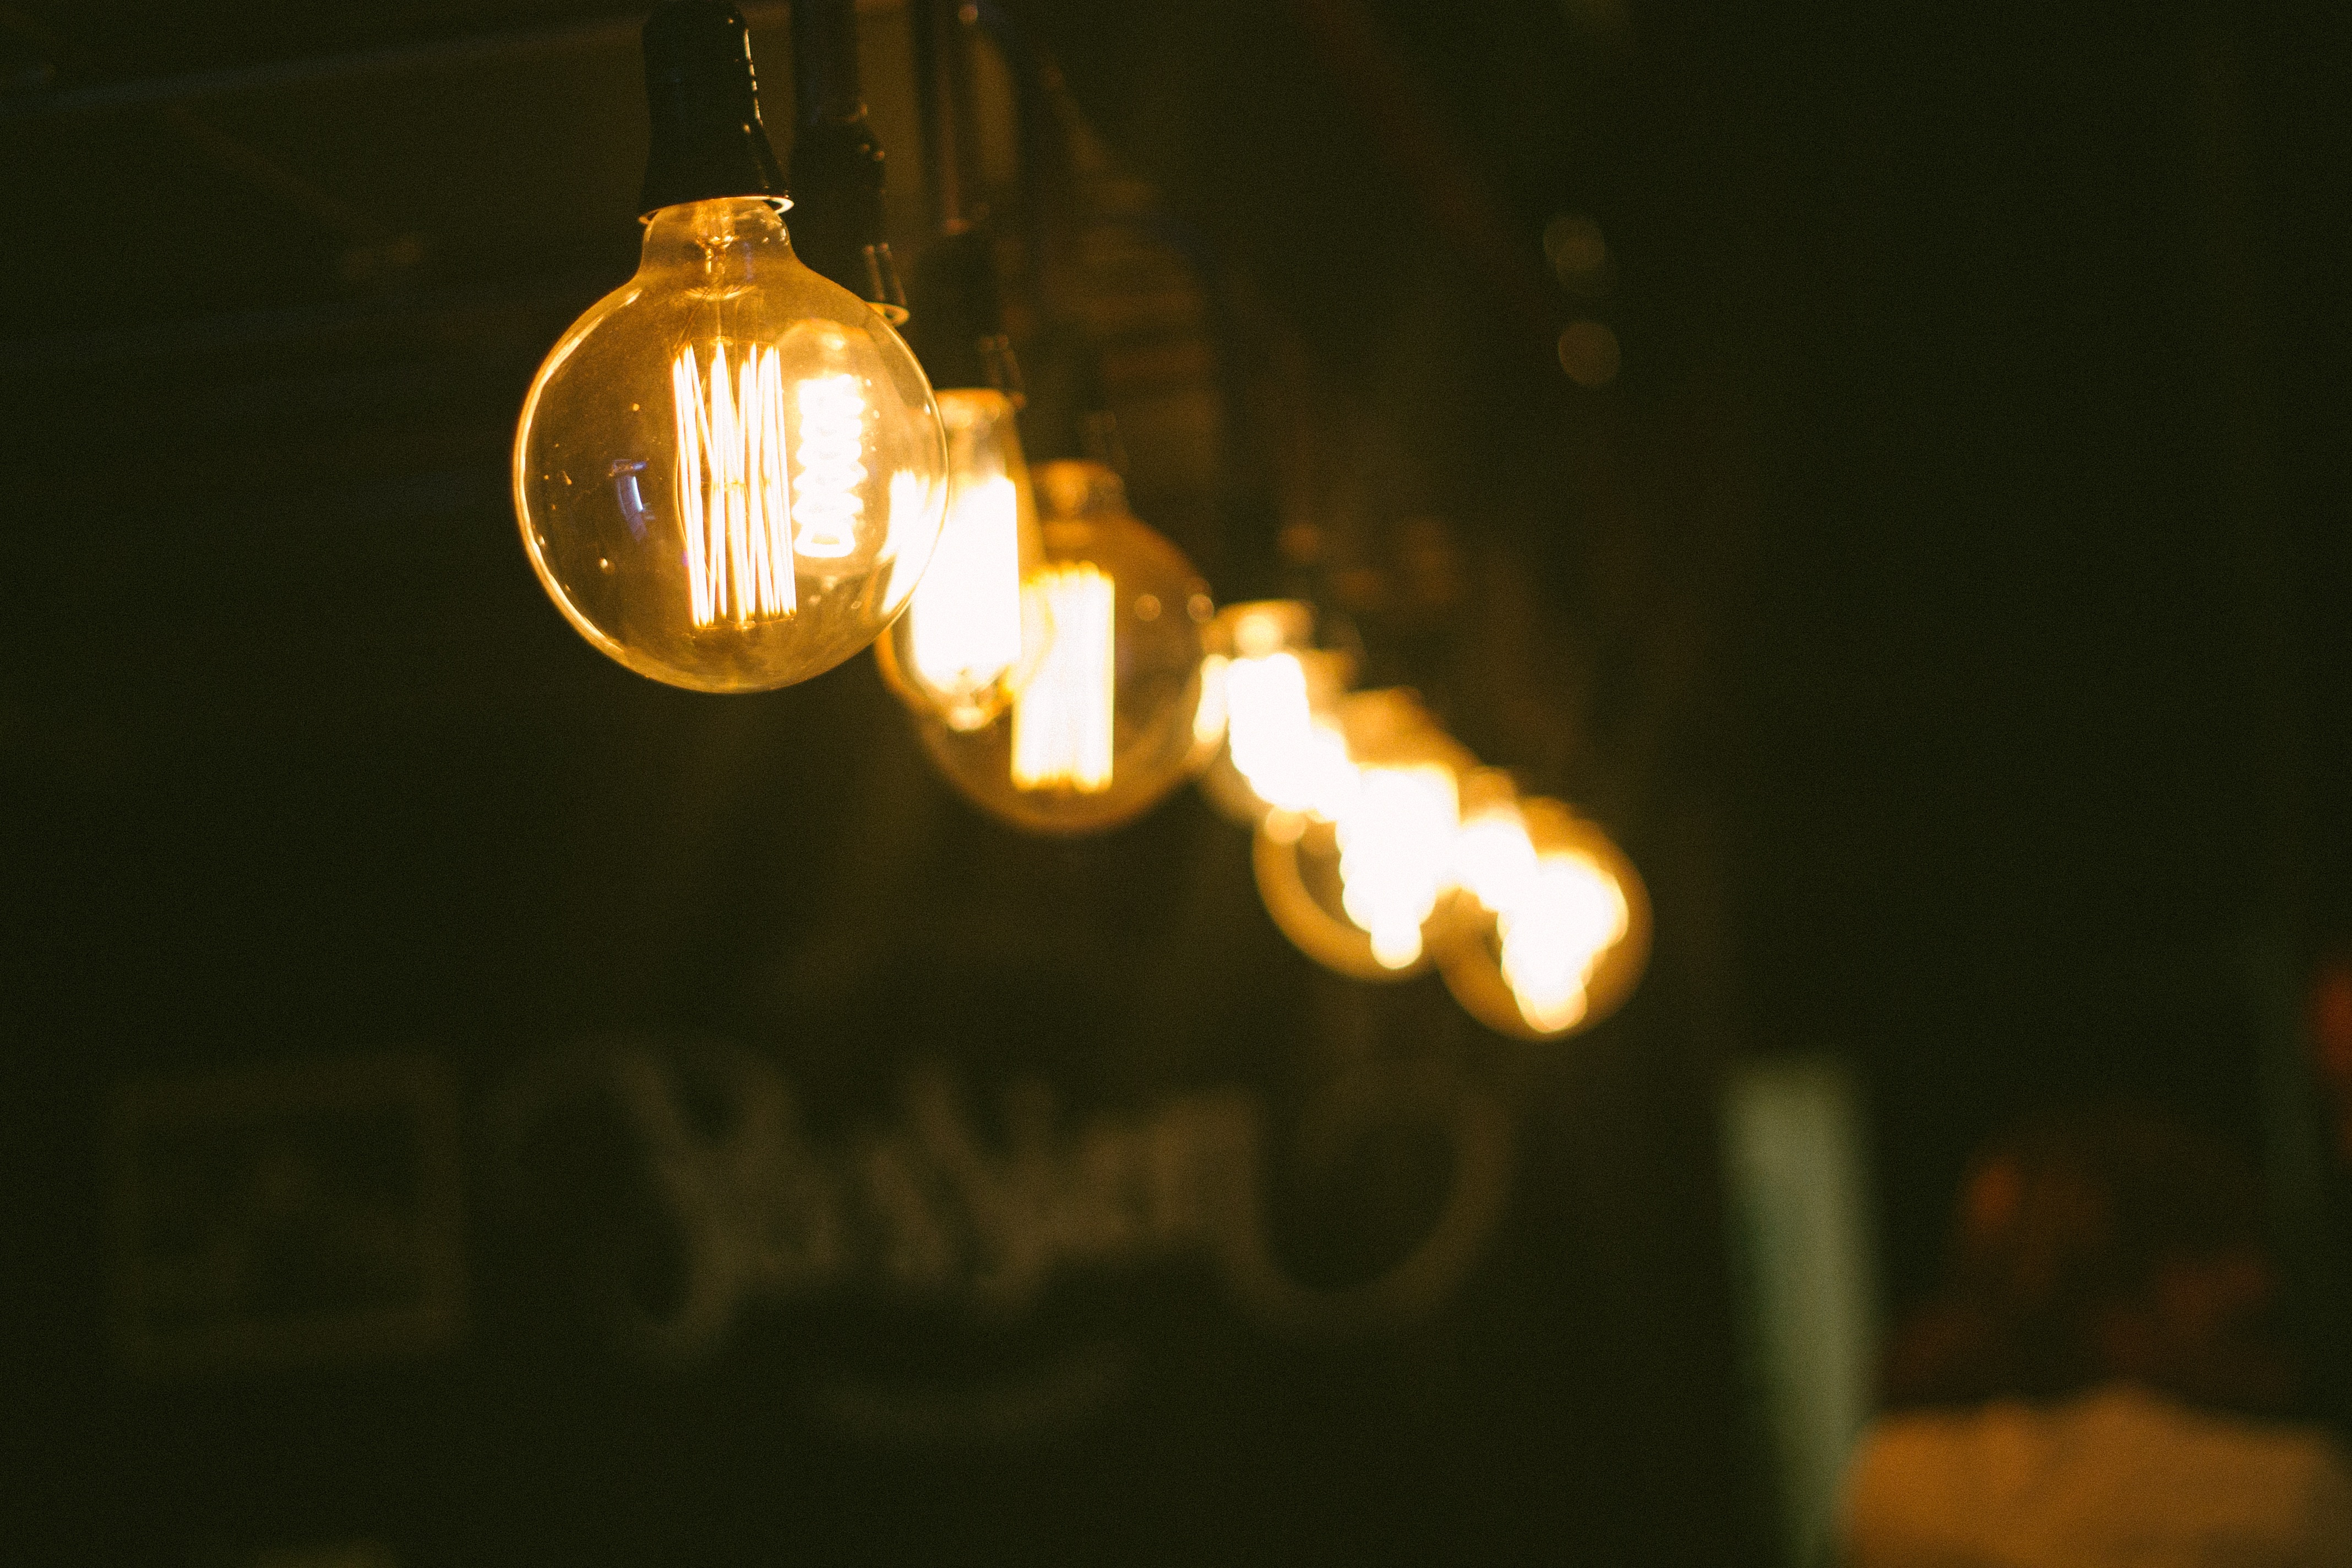
light, night, flower, reflection, flame, darkness, yellow, lighting, light fixture, macro photography, incandescent light bulb